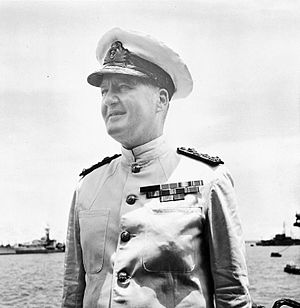
Bruce Austin Fraser
Bruce Austin Fraser, 1. baron Fraser of North Cape GCB, KBE, var en engelsk admiral under Anden verdenskrig.